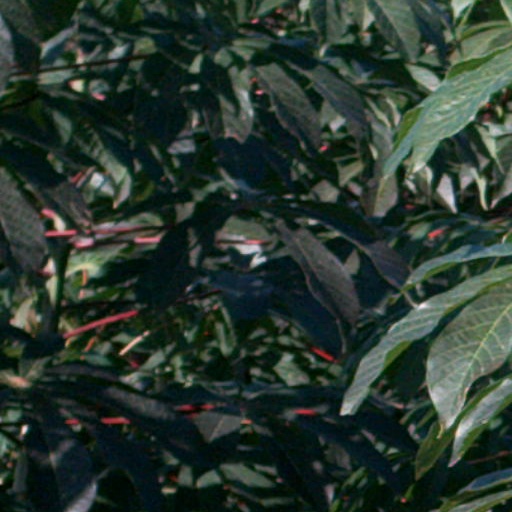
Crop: cassava